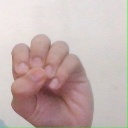
अक्षर: उ